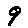
Label: 9